Fountains in Portland, Oregon

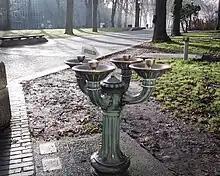
A Benson Bubbler on the campus of Portland State University

More than fifty drinking fountains called Benson Bubblers, named after Simon Benson and designed by A. E. Doyle, are located in and around downtown Portland.